A Killing Affair (1986 film)

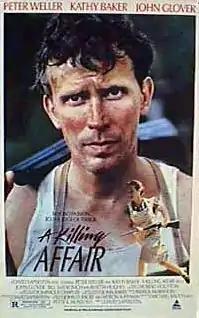
Theatrical release poster

A Killing Affair is a 1986 American crime drama film starring Peter Weller, Kathy Baker, John Glover, and Bill Smitrovich. The film was written and directed by David Saperstein, based on the novel "Monday, Tuesday, Wednesday" by Robert Houston.